The Complete Thief's Handbook

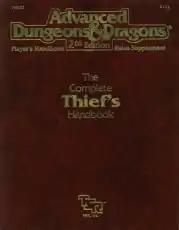

The Complete Thief's Handbook is a supplemental rulebook published in 1989 for the 2nd edition of the "Advanced Dungeons & Dragons" fantasy role-playing game. Accompanying manuals are "The Complete Fighter's Handbook", "Priest's Handbook", and "Wizard's Handbook".